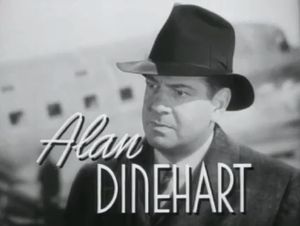
The First Hundred Years est un film américain réalisé par Richard Thorpe, sorti en 1938.